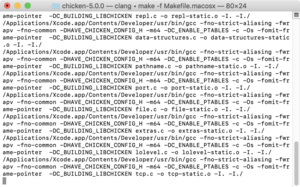
Clang est un compilateur pour les langages de programmation C, C++ et Objective-C. Son interface de bas niveau utilise les bibliothèques LLVM pour la compilation.